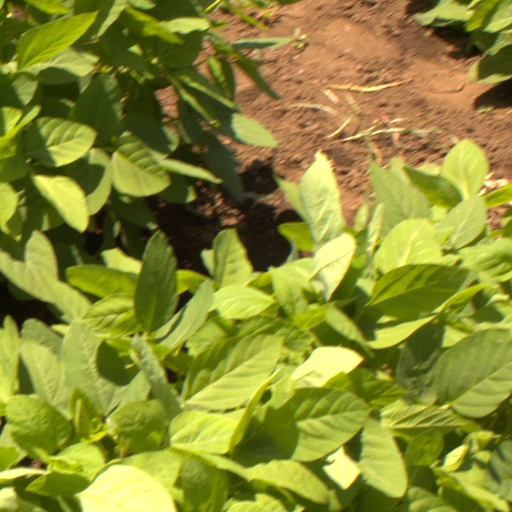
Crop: soybean